Three Mile Island accident

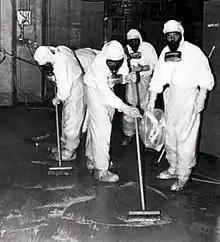
A clean-up crew working to remove radioactive contamination at Three Mile Island

Initially, GPU planned to repair the reactor and return it into service. However, TMI-2 was too badly damaged and contaminated to resume operations; the reactor was gradually deactivated and permanently closed. TMI-2 had been online for only three months but now had a ruined reactor vessel and a containment building that was unsafe to walk in. Cleanup started in August 1979 and officially ended in December 1993, with a total cleanup cost of about $1 billion. Benjamin K. Sovacool, in his 2007 preliminary assessment of major energy accidents, estimated that the TMI accident caused a total of $2.4 billion in property damages.